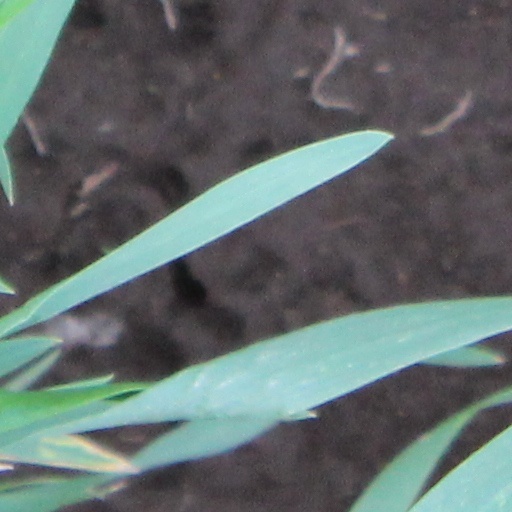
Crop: wheat